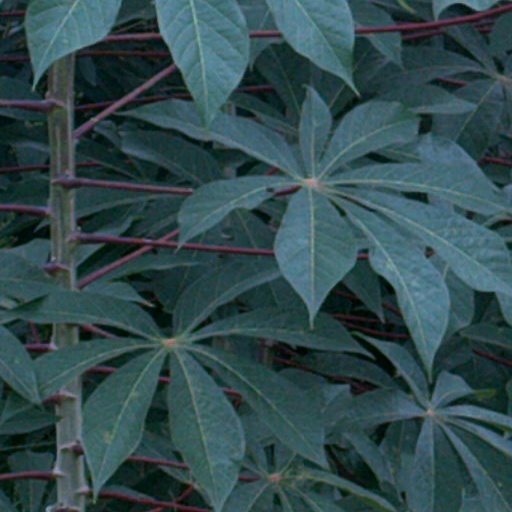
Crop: cassava